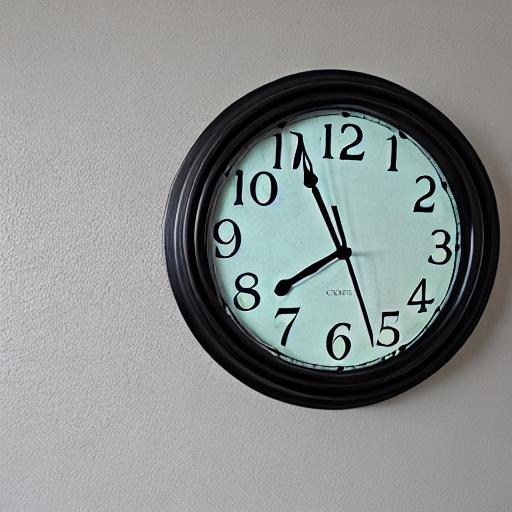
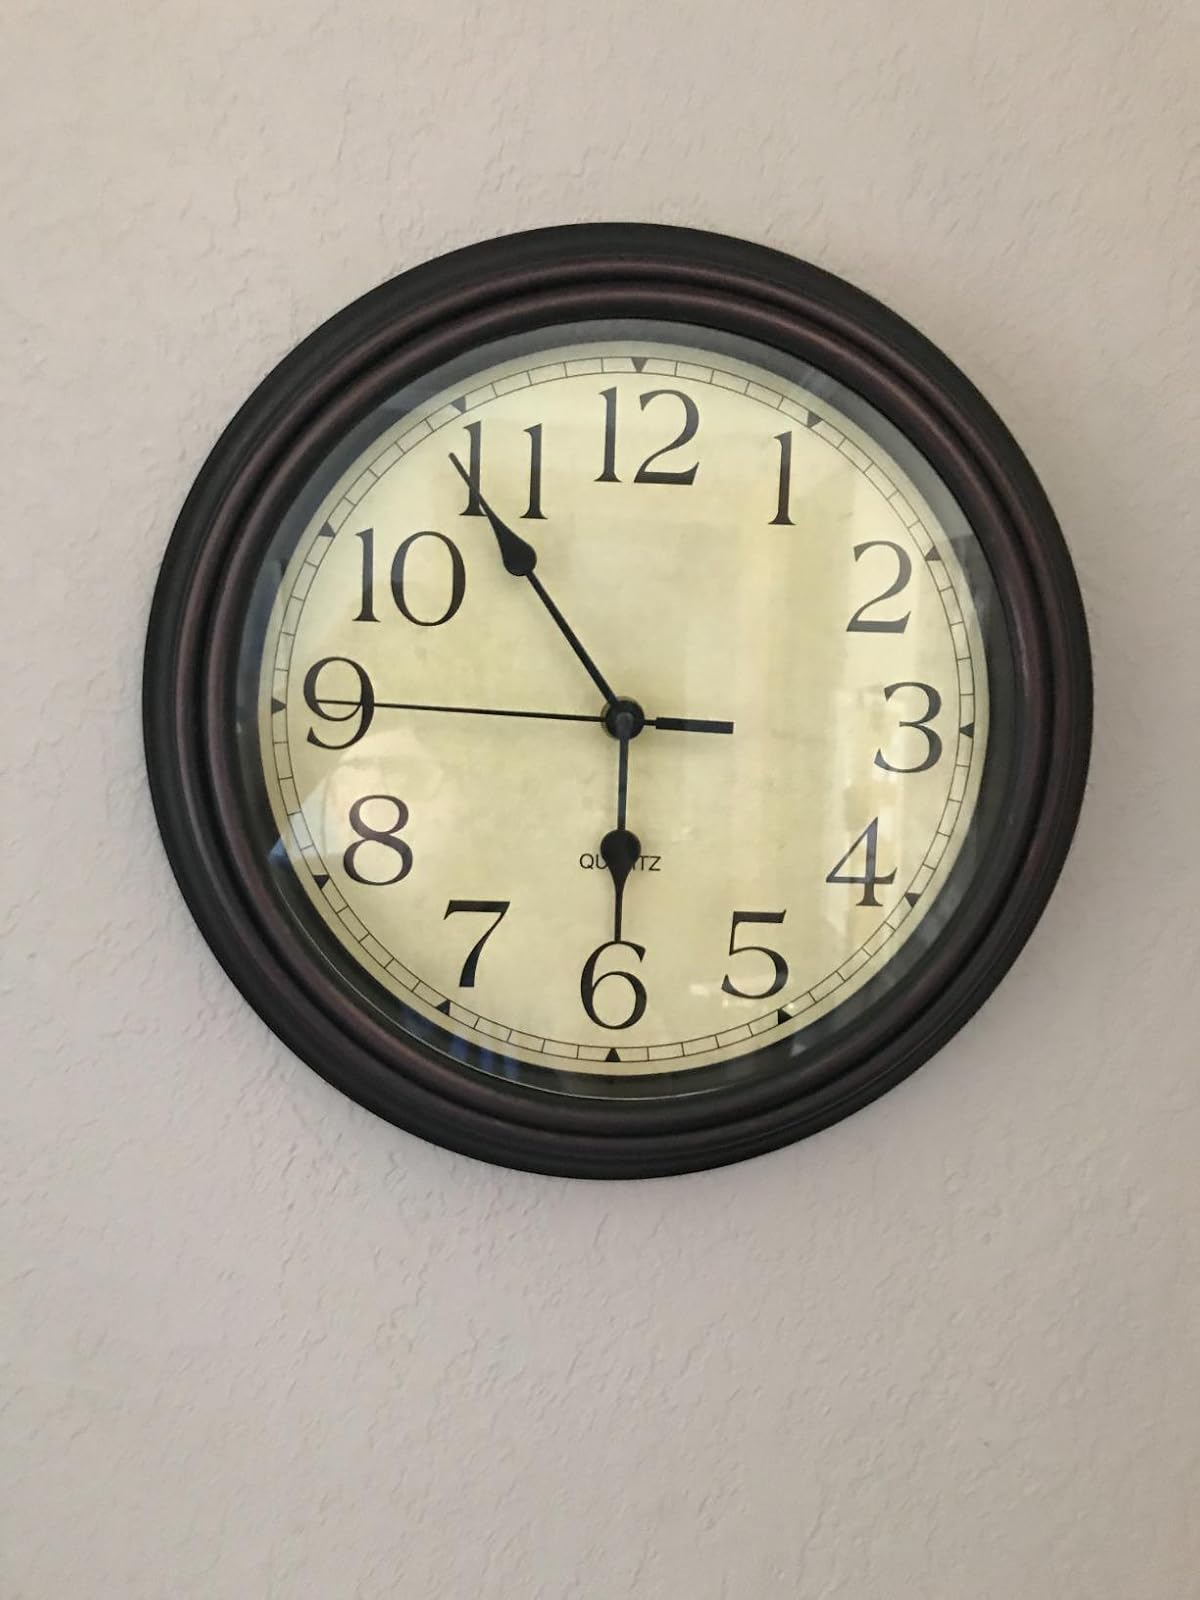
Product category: clock
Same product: no